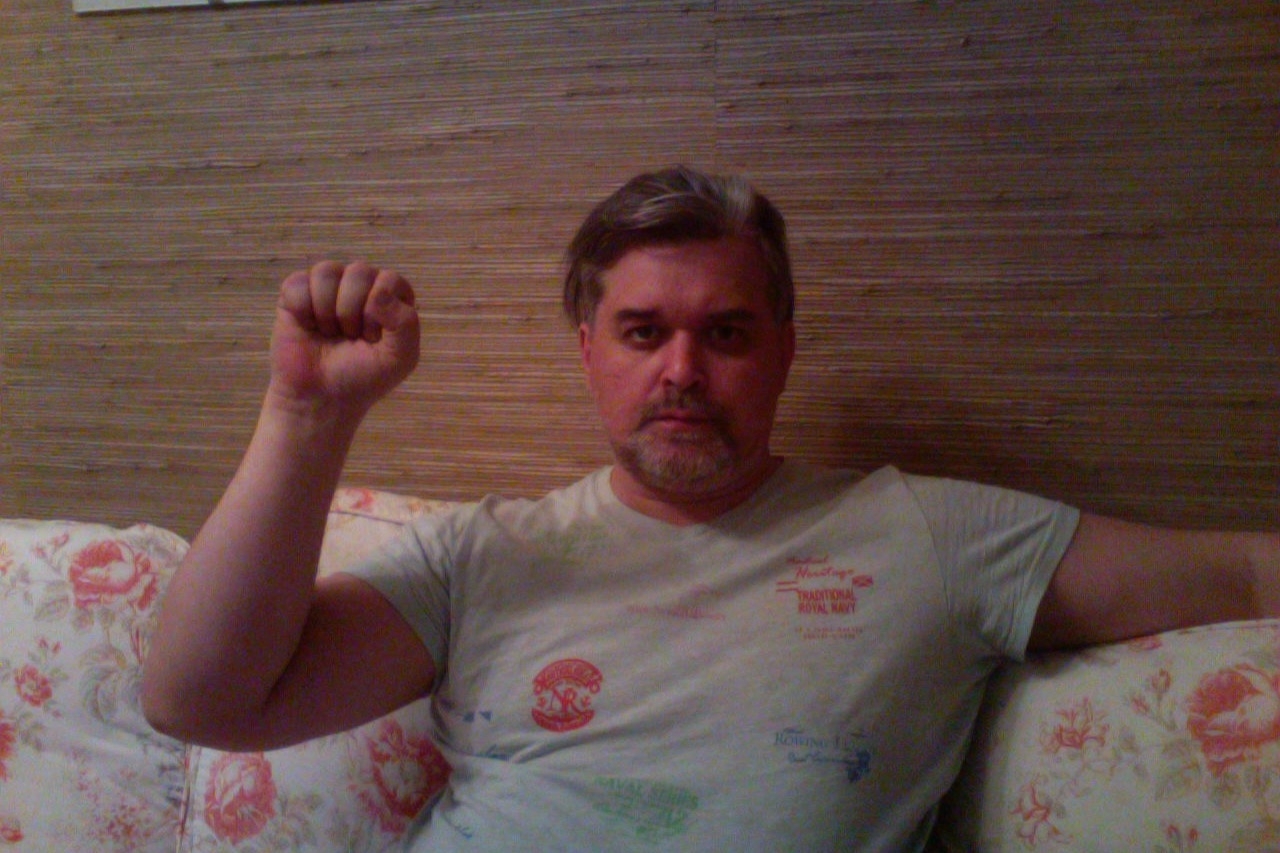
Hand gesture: fist